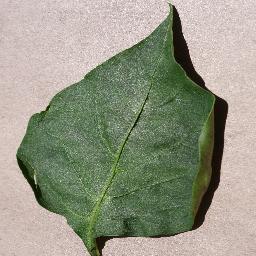
Label: Pepper,_bell___healthy